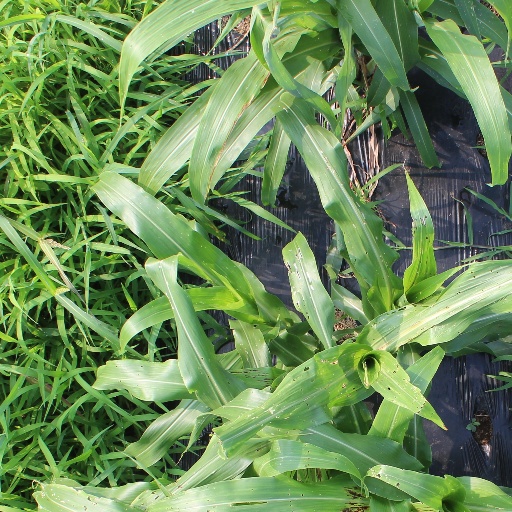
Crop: sorghum